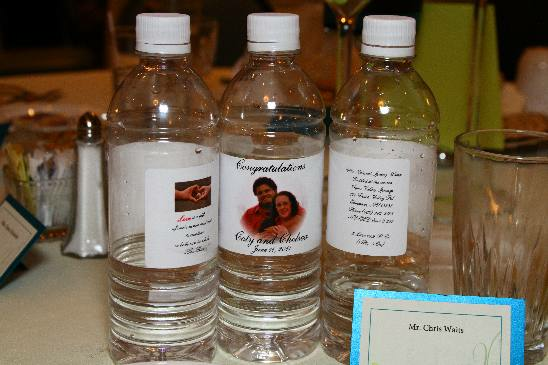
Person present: No